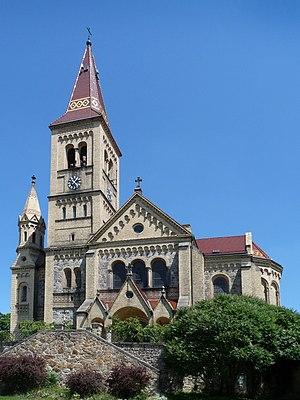
Hosín est une commune du district de České Budějovice, dans la région de Bohême-du-Sud, en République tchèque. Sa population s'élevait à 892 habitants en 2020.